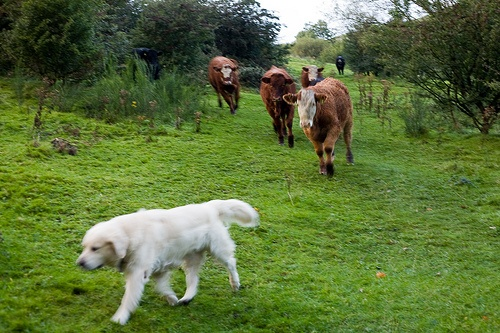
A dog headring some cattle to be corraled for safe keeping.
A shepherd dog leads cattle through a pasture.
A herd of cattle running behind a dog on a field.
A group of cows and a dog that are in the grass.
Four brown cows following a big and white herding dog through a wooded area with lush green grass